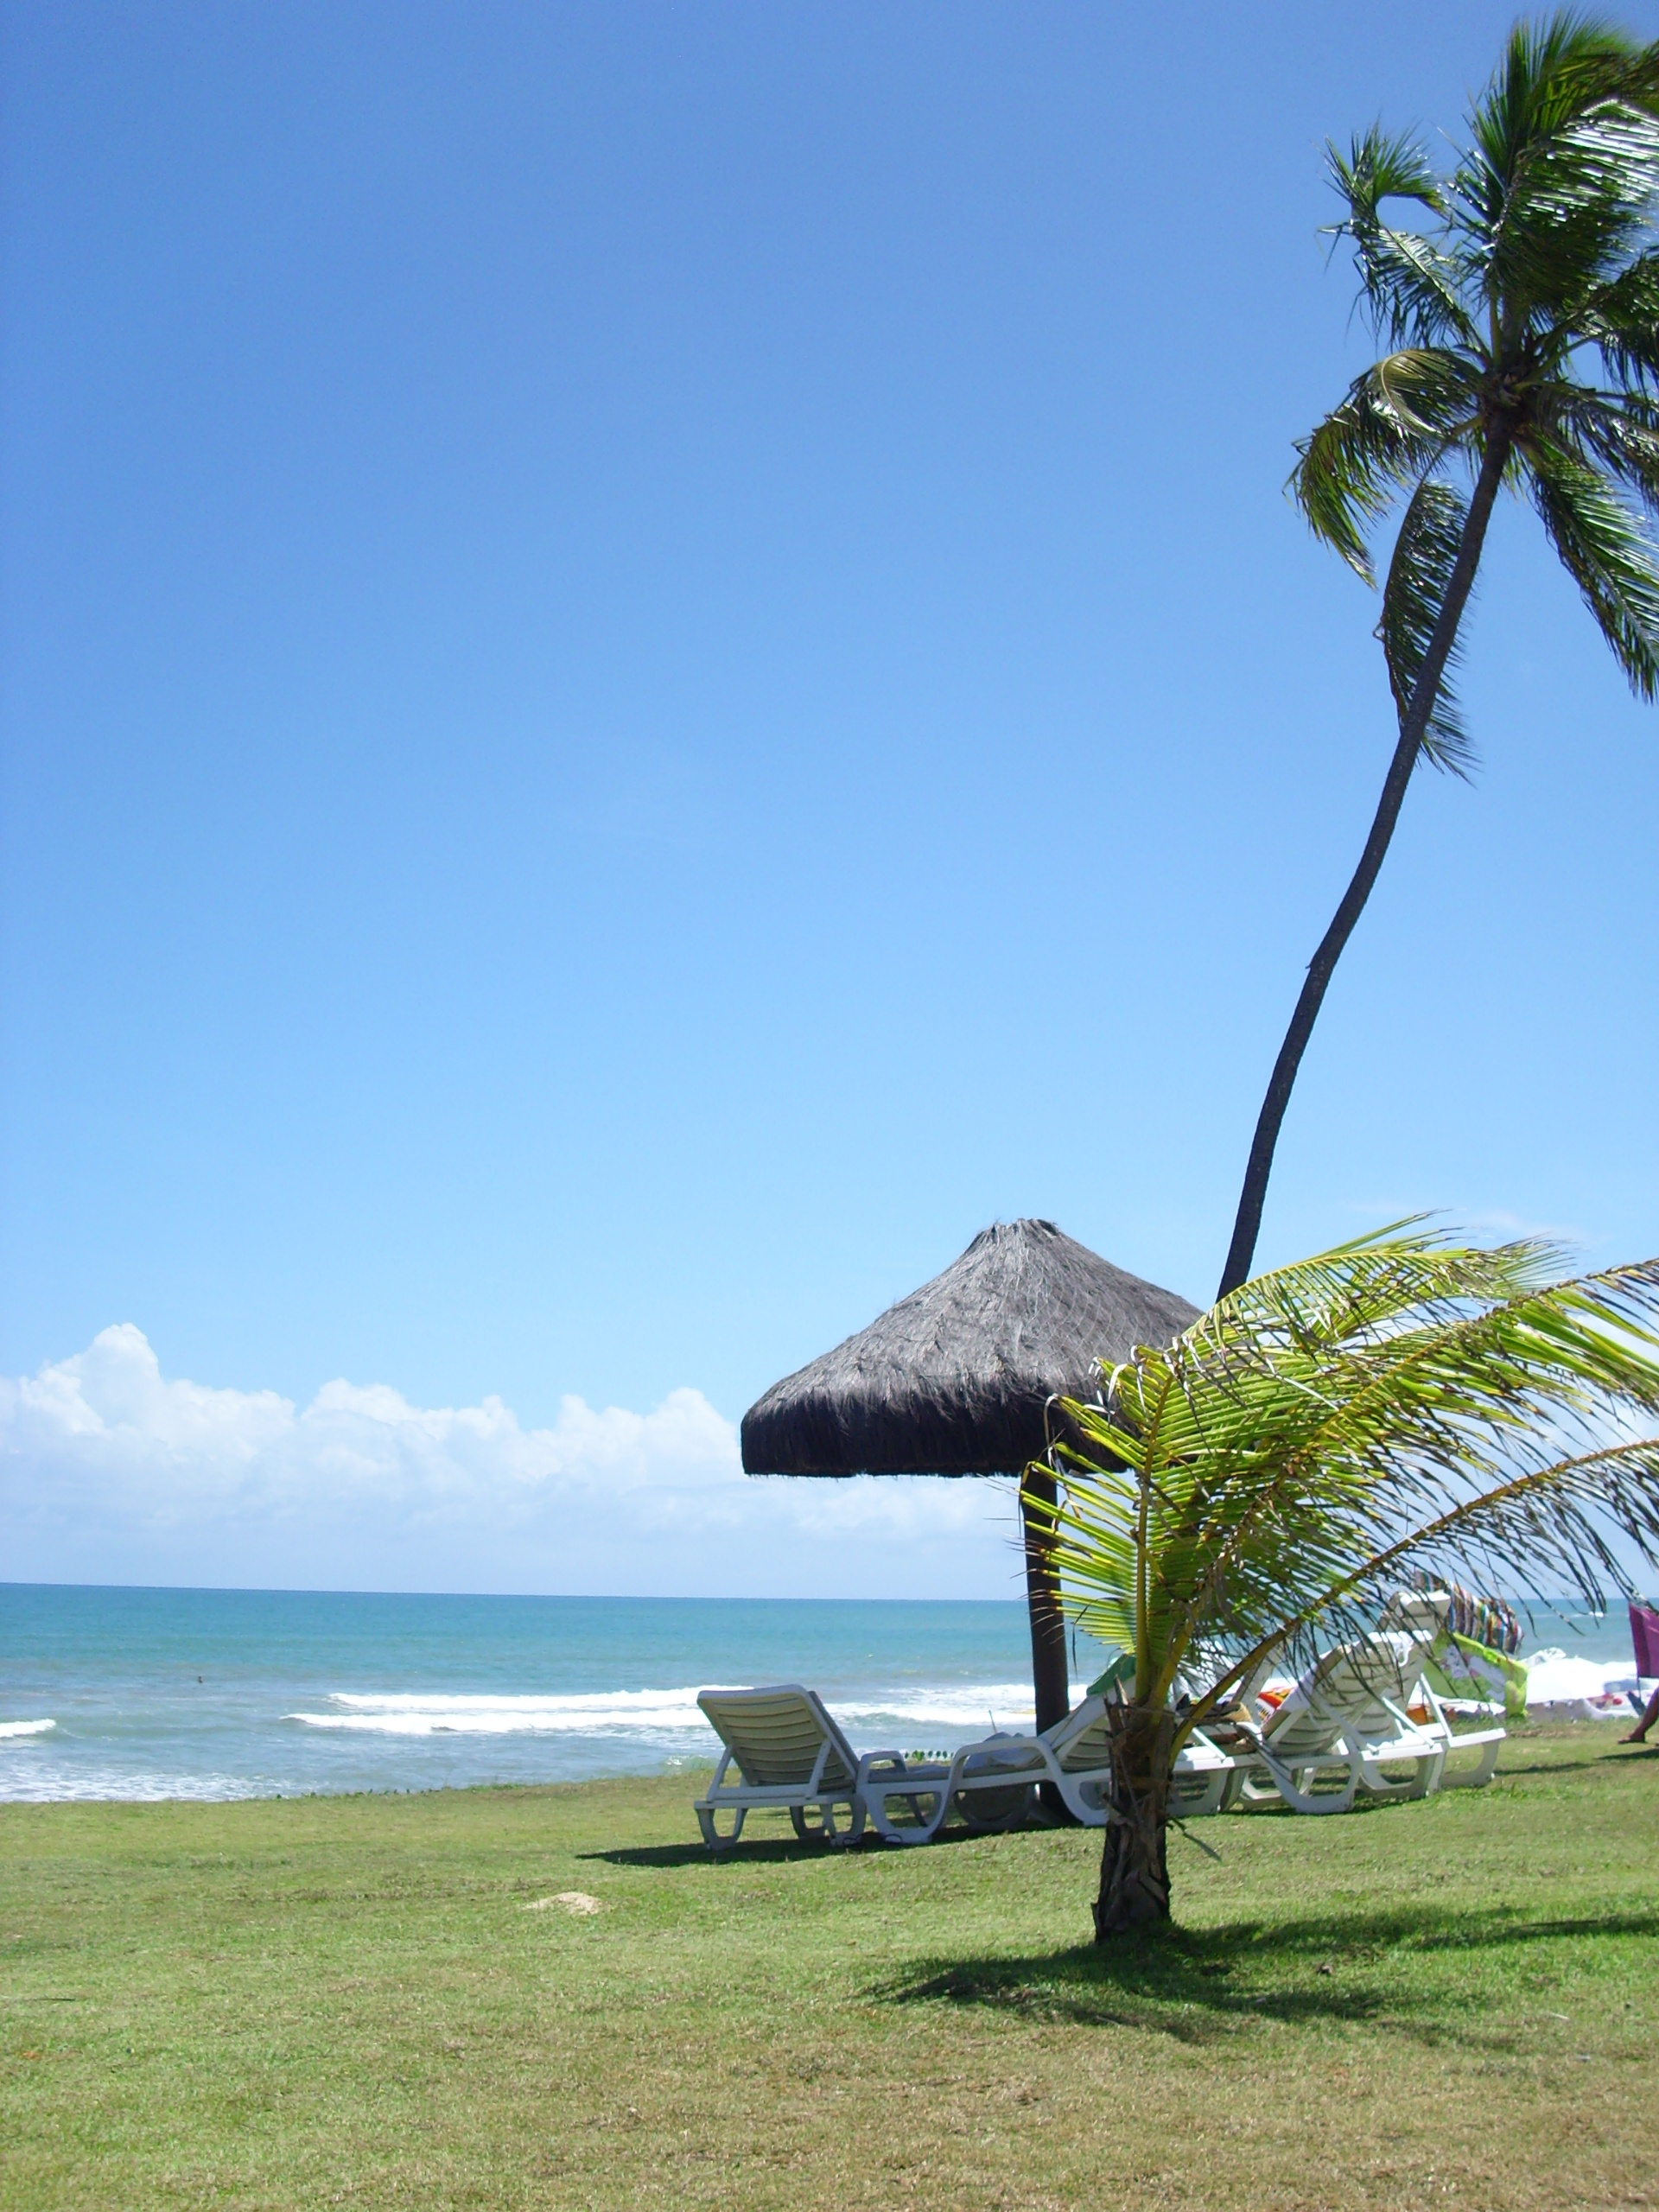
beach, sea, coast, tree, nature, ocean, sky, shore, vacation, bay, island, body of water, caribbean, brazil, tropics, cape, arecales